United States Air Forces in Europe – Air Forces Africa

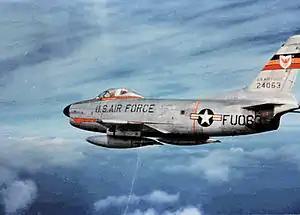
F-86D, AF Ser. No. 52-4063, of the 513th Fighter Interceptor Squadron, Phalsbourg-Bourscheid Air Base, France – 1958 performing air defense duties in Europe.

On 4 November 1956, Soviet troops invaded Hungary, after the 1956 Hungarian Revolution. In response, the United States deployed sixteen Convair B-36 Peacemaker bombers to RAF Burtonwood in the United Kingdom. It is still unknown if the B-36s were armed with nuclear weapons. Several temporary SAC Operation Reflex deployments of Boeing B-47 Stratoet bombers were also made to bases in the United Kingdom and North Africa.